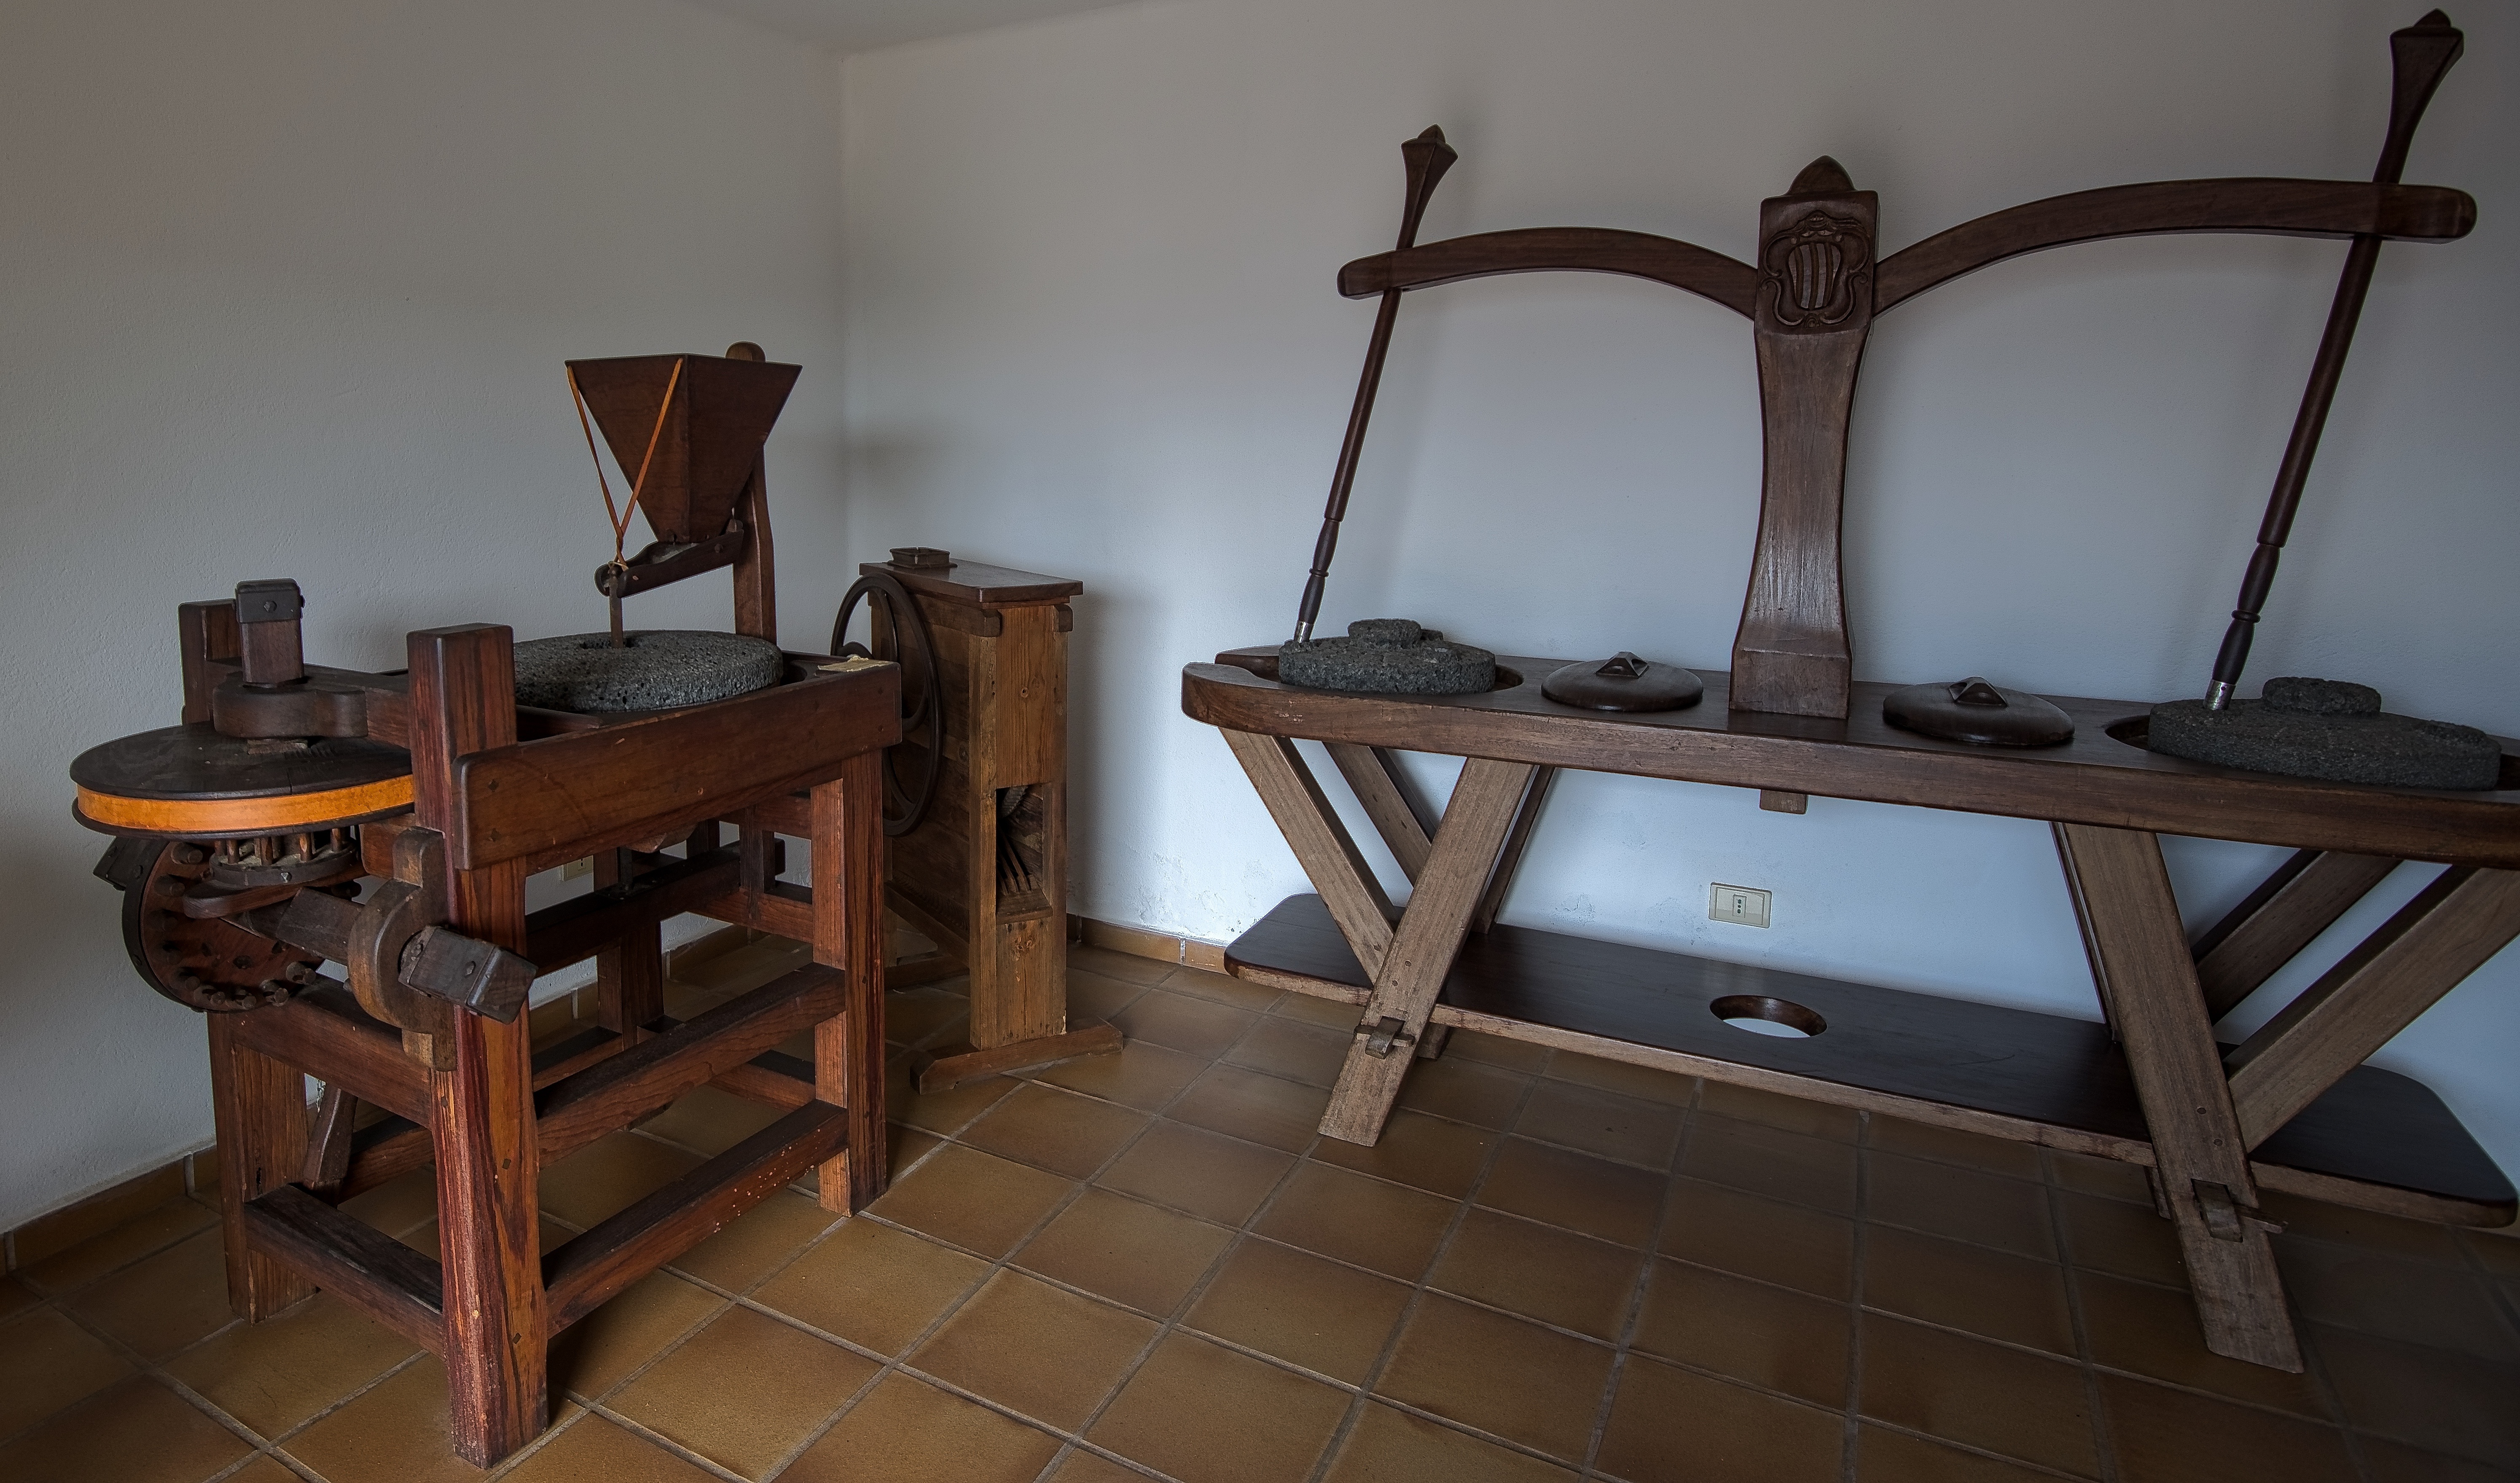
table, wood, house, floor, home, cottage, ancient, property, living room, furniture, room, bakery, interior design, mill, traditional, flour, dining room, grain mill, bread making